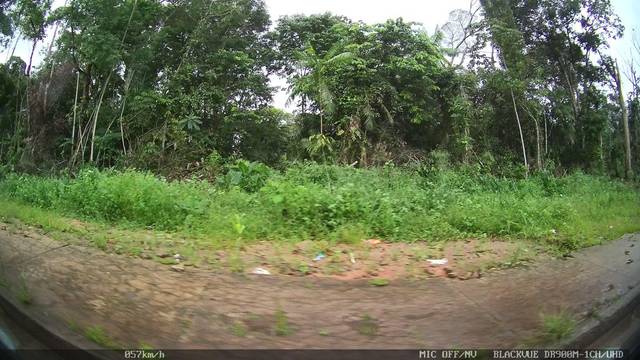
Region: Brazil
Coordinates: -1.378, -48.389